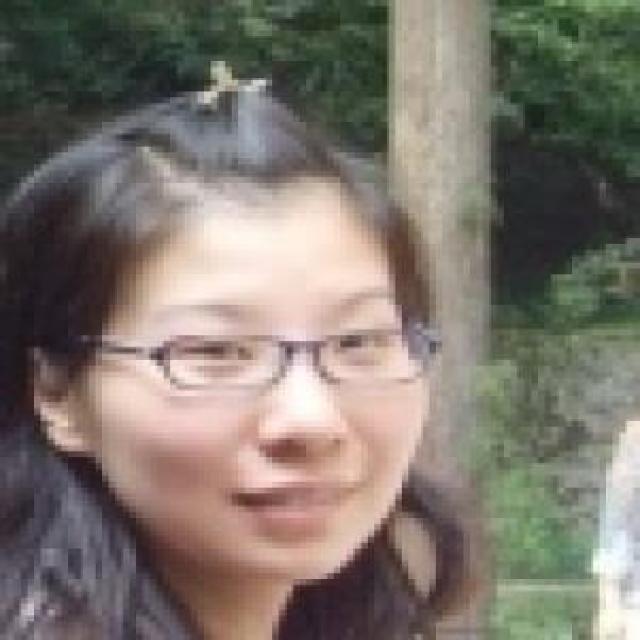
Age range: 21-44